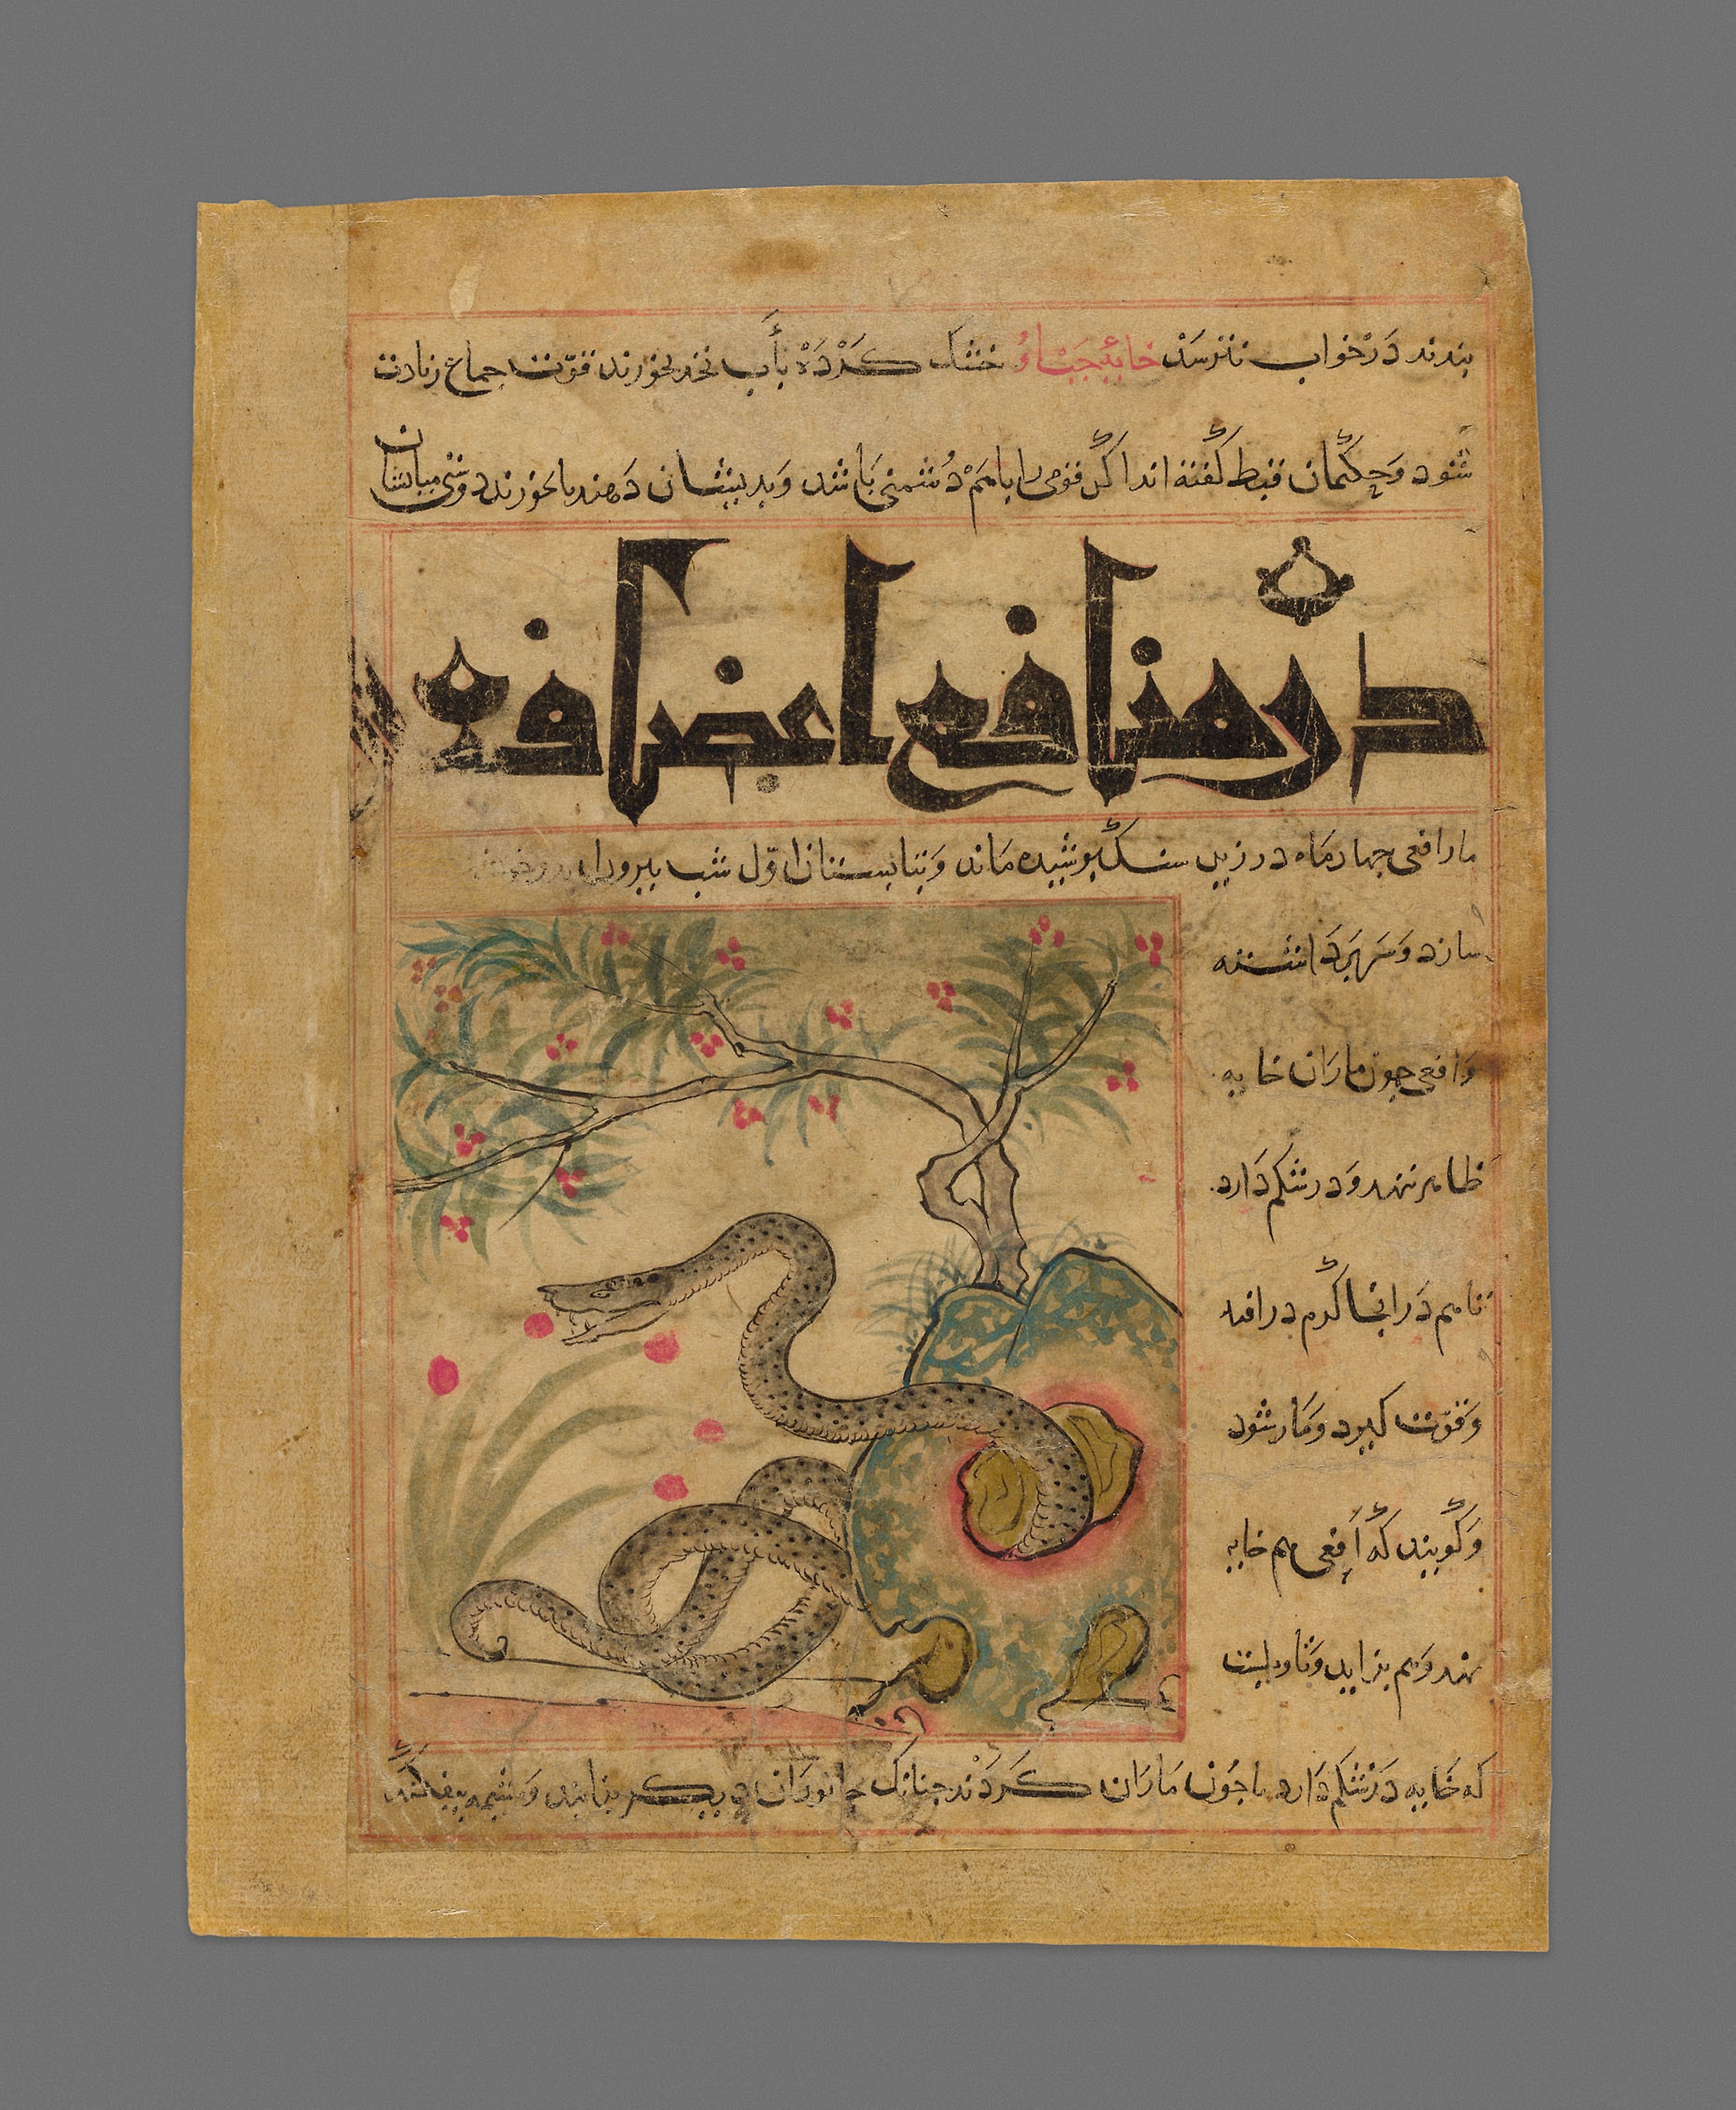
text, calligraphy, illustration, botany, art, paper, handwriting, font, drawing, paper product